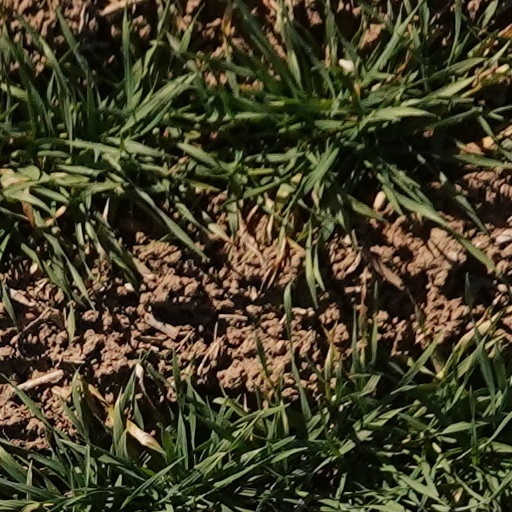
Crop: wheat